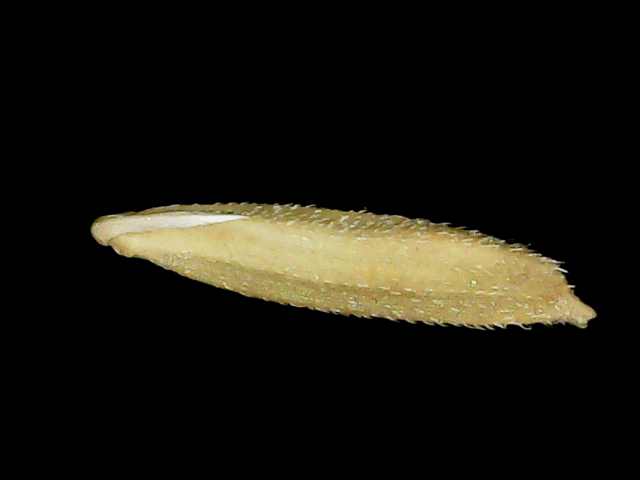
Rice variety: Binadhan20